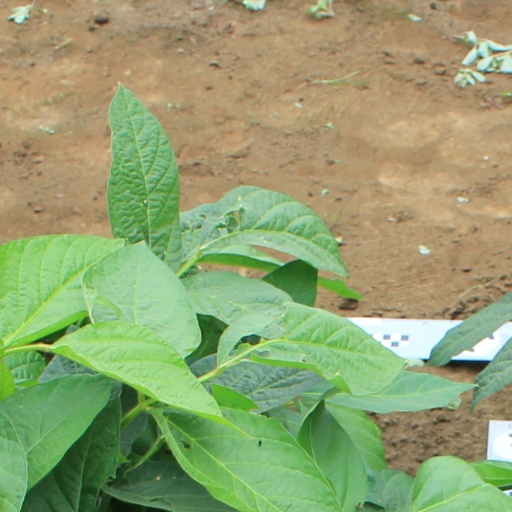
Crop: soybean